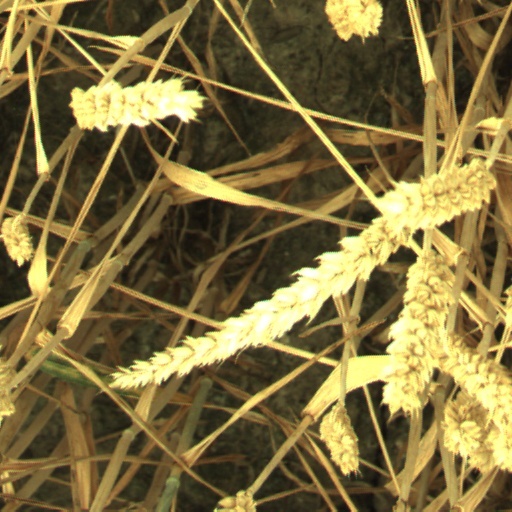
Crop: wheat